The Super Cops

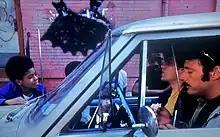
A still image from "The Super Cops" showing Greenberg and Hantz in front of a Batman & Robin tag

Greenberg and Hantz decide to keep making off-duty collars. They go to Coney Island disguised as Texaco attendants. They make a drug bust under the boardwalk and bring their collars to the local precinct, where the supervising officer is astonished to learn that two off-duty probationary cops confiscated so many illegal weapons and drugs. The pair continue to make busts around the city in their spare time. They stop a stolen car on Convent Avenue in Harlem, and at the local precinct, they bluff their way into being treated as senior officers from the "SUB" division, which is just the acronym for traffic enforcement.